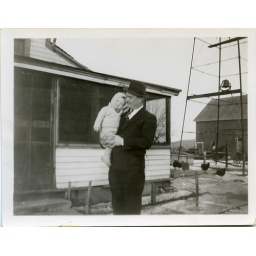
Edward J. Walsh with son Edward Leo Walsh on the Walsh farm in Manhattan. &amp;quot;345&amp;quot; stamped in black, Peeko in blue on reverse.